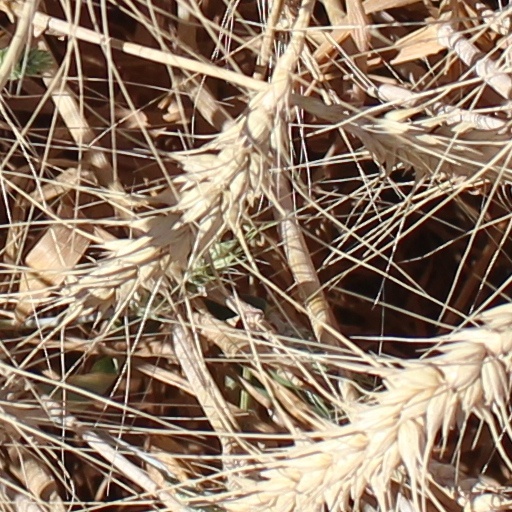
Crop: wheat